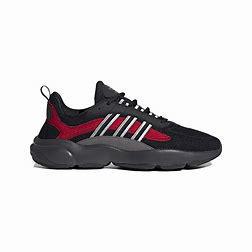
Brand: Adidas
Model: Haiwee